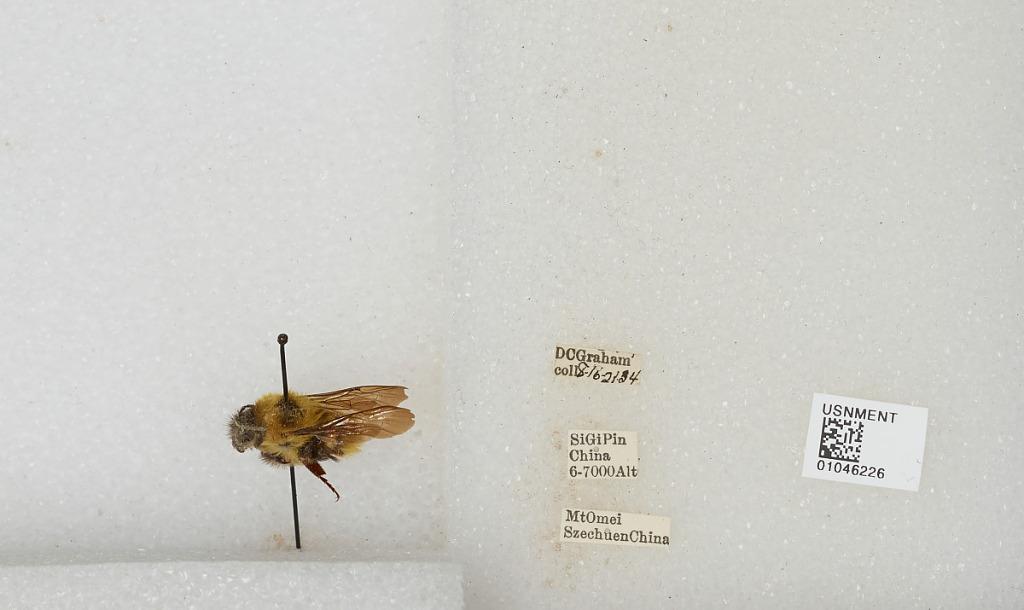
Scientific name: Bombus sp.
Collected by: D. Graham
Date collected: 1934-8-16
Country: China
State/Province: Sichuan
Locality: Si Gi Pin, Mount Emei